Subunit vaccine

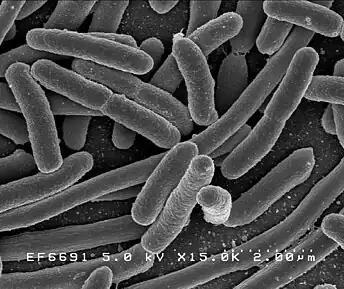
Escherichia coli

Bacterial cells are widely used for cloning processes, genetic modification and small-scale productions. Escherichia coli (E. Coli) is widely utilised due to its highly explored genetics, widely available genetic tools for gene expression, accurate profiling and its ability to grow in inexpensive media at high cell densities.